Dean Mahomed

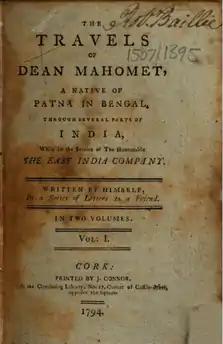
1794 title page of Dean Mahomet's "Travels"

On 15 January 1794, Mahomed published a book titled "The Travels of Dean Mahomet". The book is in epistolary form as was common for travel books and many novels in that era and consists of 38 letters. The book begins with a brief introduction where he contrasts Ireland and India, writing that "the face of every thing about me [is] so contrasted to those "striking scenes" in India." and proceeds to give a sketch of his early years. He then describes his travels over the period 1770 to 1775 as a camp follower to the Bengal army as it moved around North East India. A series of military conflicts are described along with descriptions of some major cities, including Kolkata (Calcutta) and Varanasi (Benares). This is accompanied by first hand accounts of Indian culture, trade, military conflicts, food, wildlife, etc. The book concludes with a description of Mahomed's voyage to Britain where he arrived at Dartmouth in September 1784. While Mahomed gives an insightful and sympathetic account of India and Indian customs, as Mona Narain points out this is done from an essentially European cultural perspective - he consistently uses the pronoun "we" to describe himself and Europeans, and does not in his writings seek to challenge poor governmental management within the East India Company. The historian Michael Fisher, who published a biographical essay to accompany an edition of the book, suggested that some passages in the book were closely paraphrased from other travel narratives written in the late 18th century.